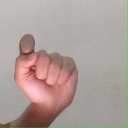
अक्षर: घ